Union Refrigerator Transit Line

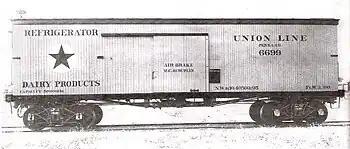
Insulated wood boxcars such as Union Line #6699, built in 1895, were used to transport dairy products such as milk, cheese, and eggs to market.

The Union Refrigerator Transit Line (URT) was a St. Louis, Missouri- and Milwaukee, Wisconsin-based private refrigerator car line established in 1895 by the Joseph Schlitz Brewing Company. In 1929, the General American Tank Car Corporation acquired the URT and placed its rolling stock into lease service. In the early 1970s the company, then operating as the General American Transportation Corporation (GATX) liquidated its URT subsidiary along with its outdated wooden reefer fleet.